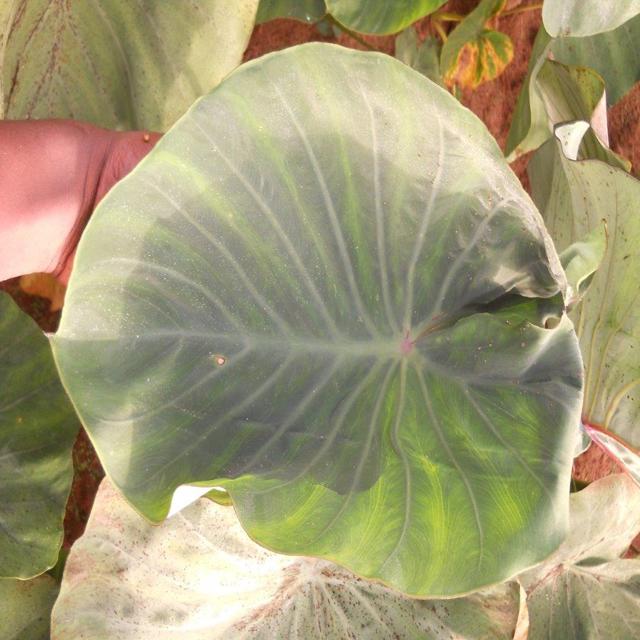
Label: Healthy